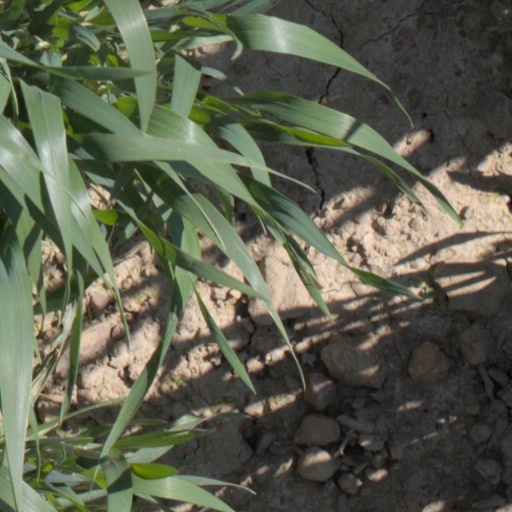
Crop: wheat